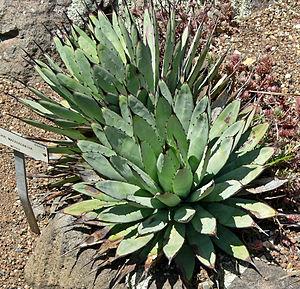
Agave macroacantha est une espèce d'agave originaire du Mexique.
Agave est un genre de plantes de la famille des Asparagaceae. Les noms « pita », « maguey » ou « cabuya » leur sont aussi attribués.